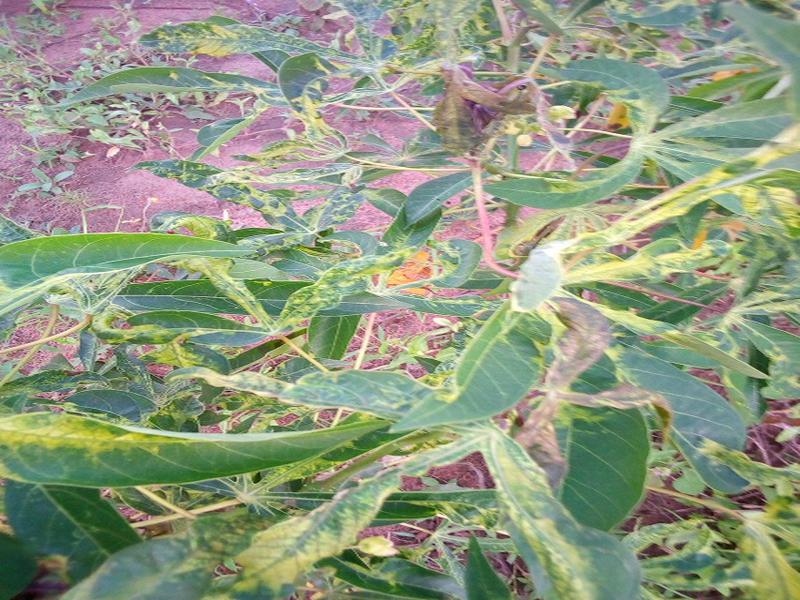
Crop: cassava
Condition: mosaic_disease